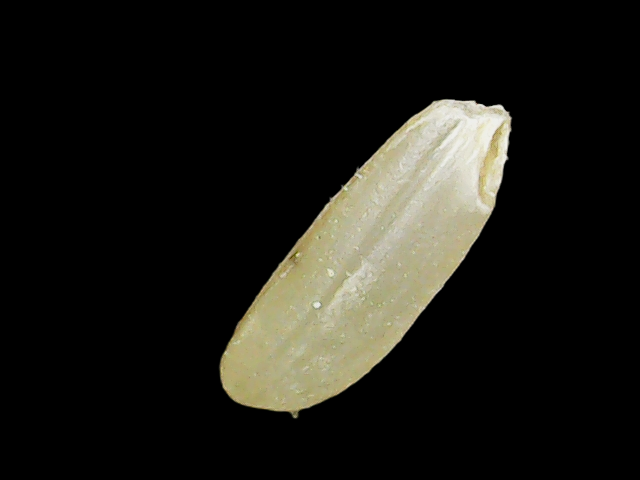
Rice variety: Binadhan17